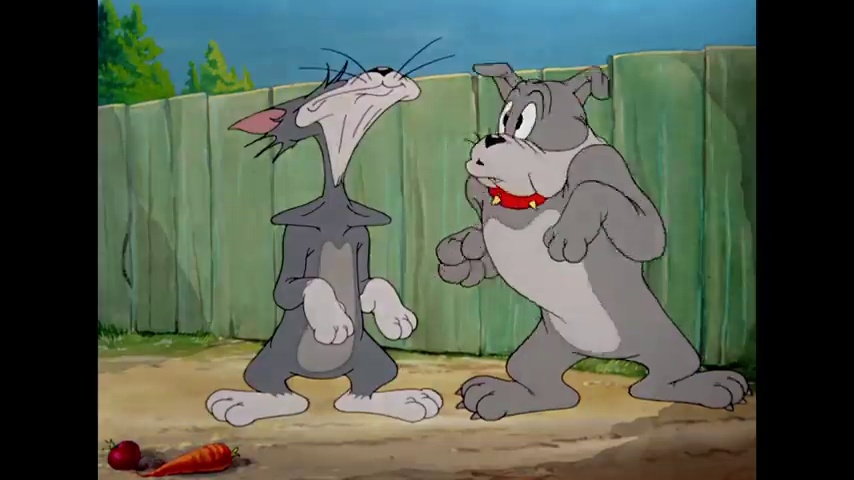
Portrait style: Cartoon Portrait